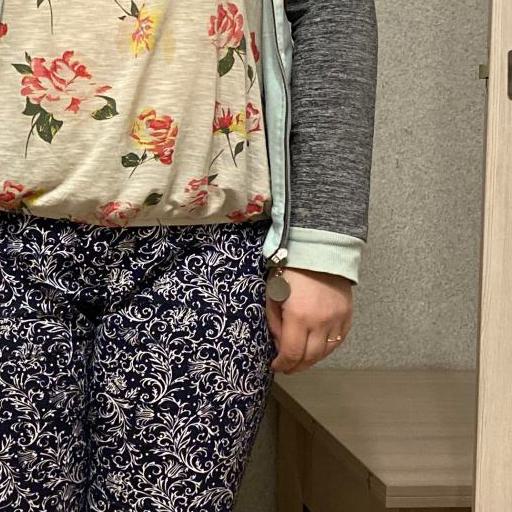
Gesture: no_gesture